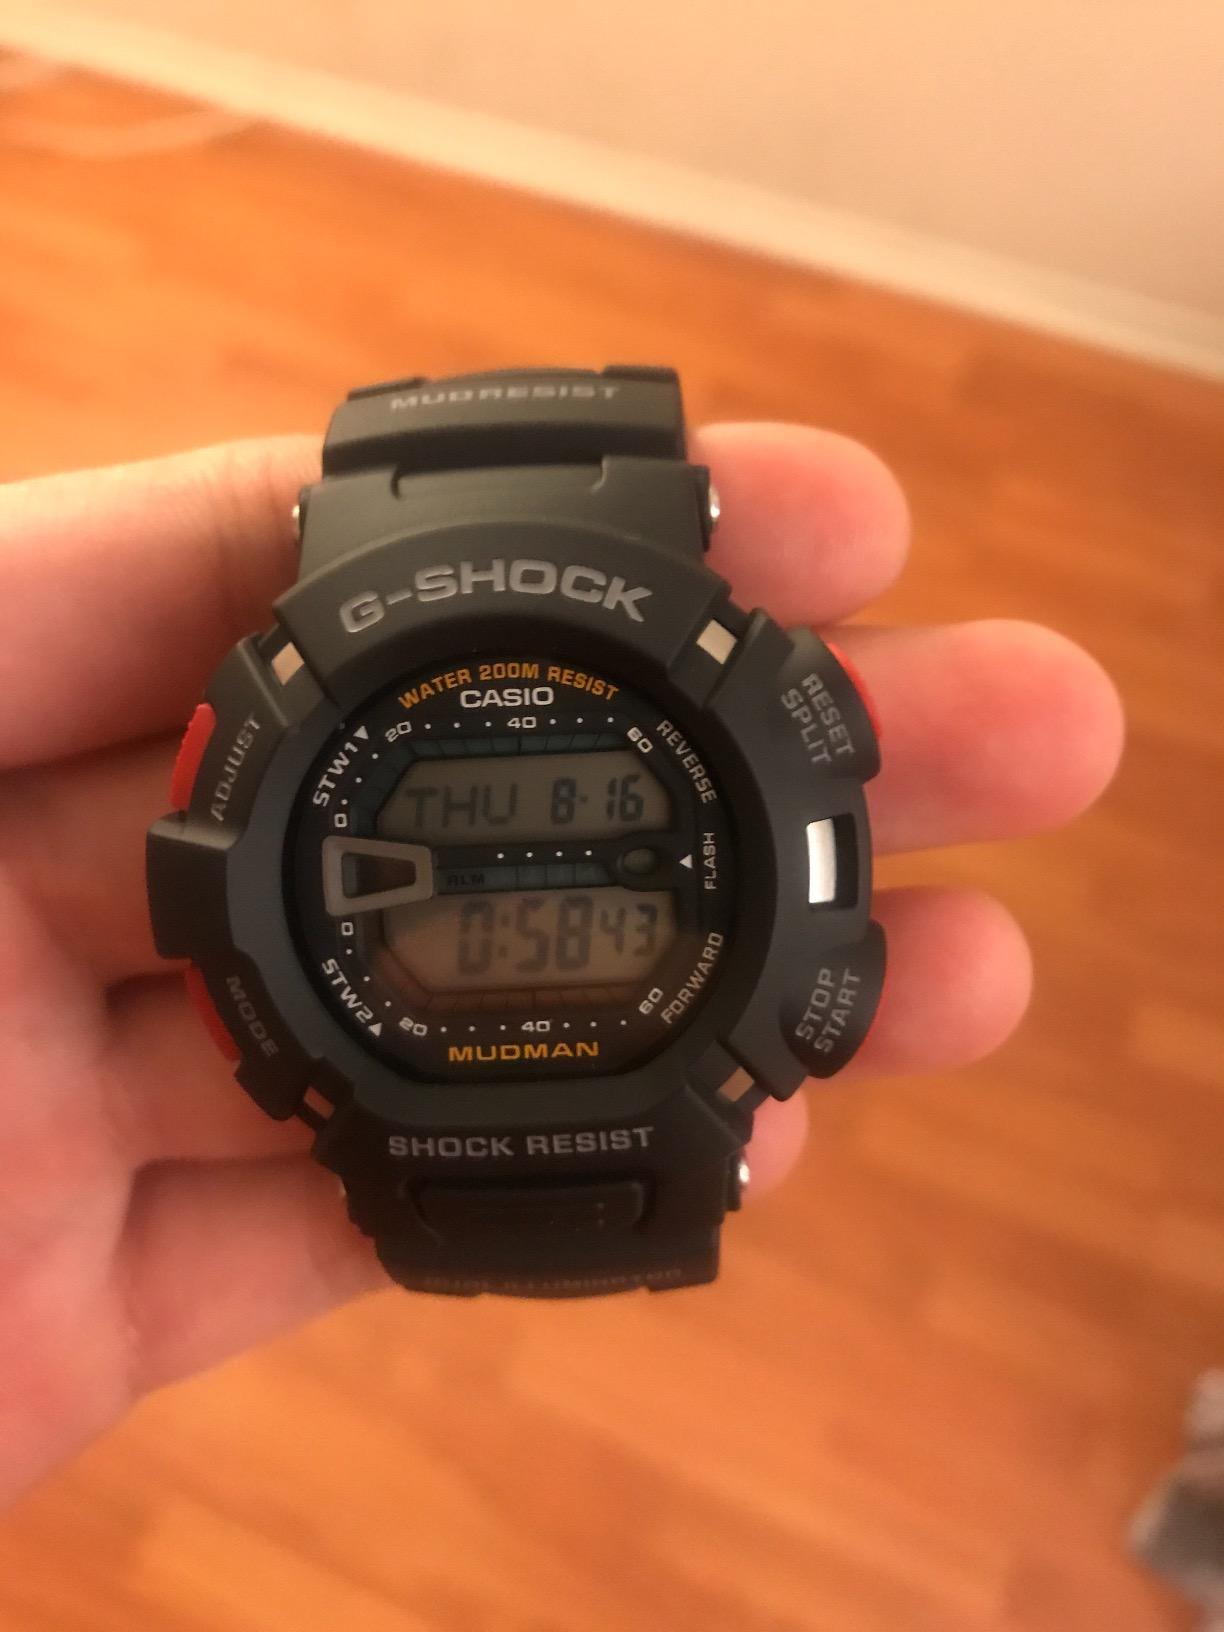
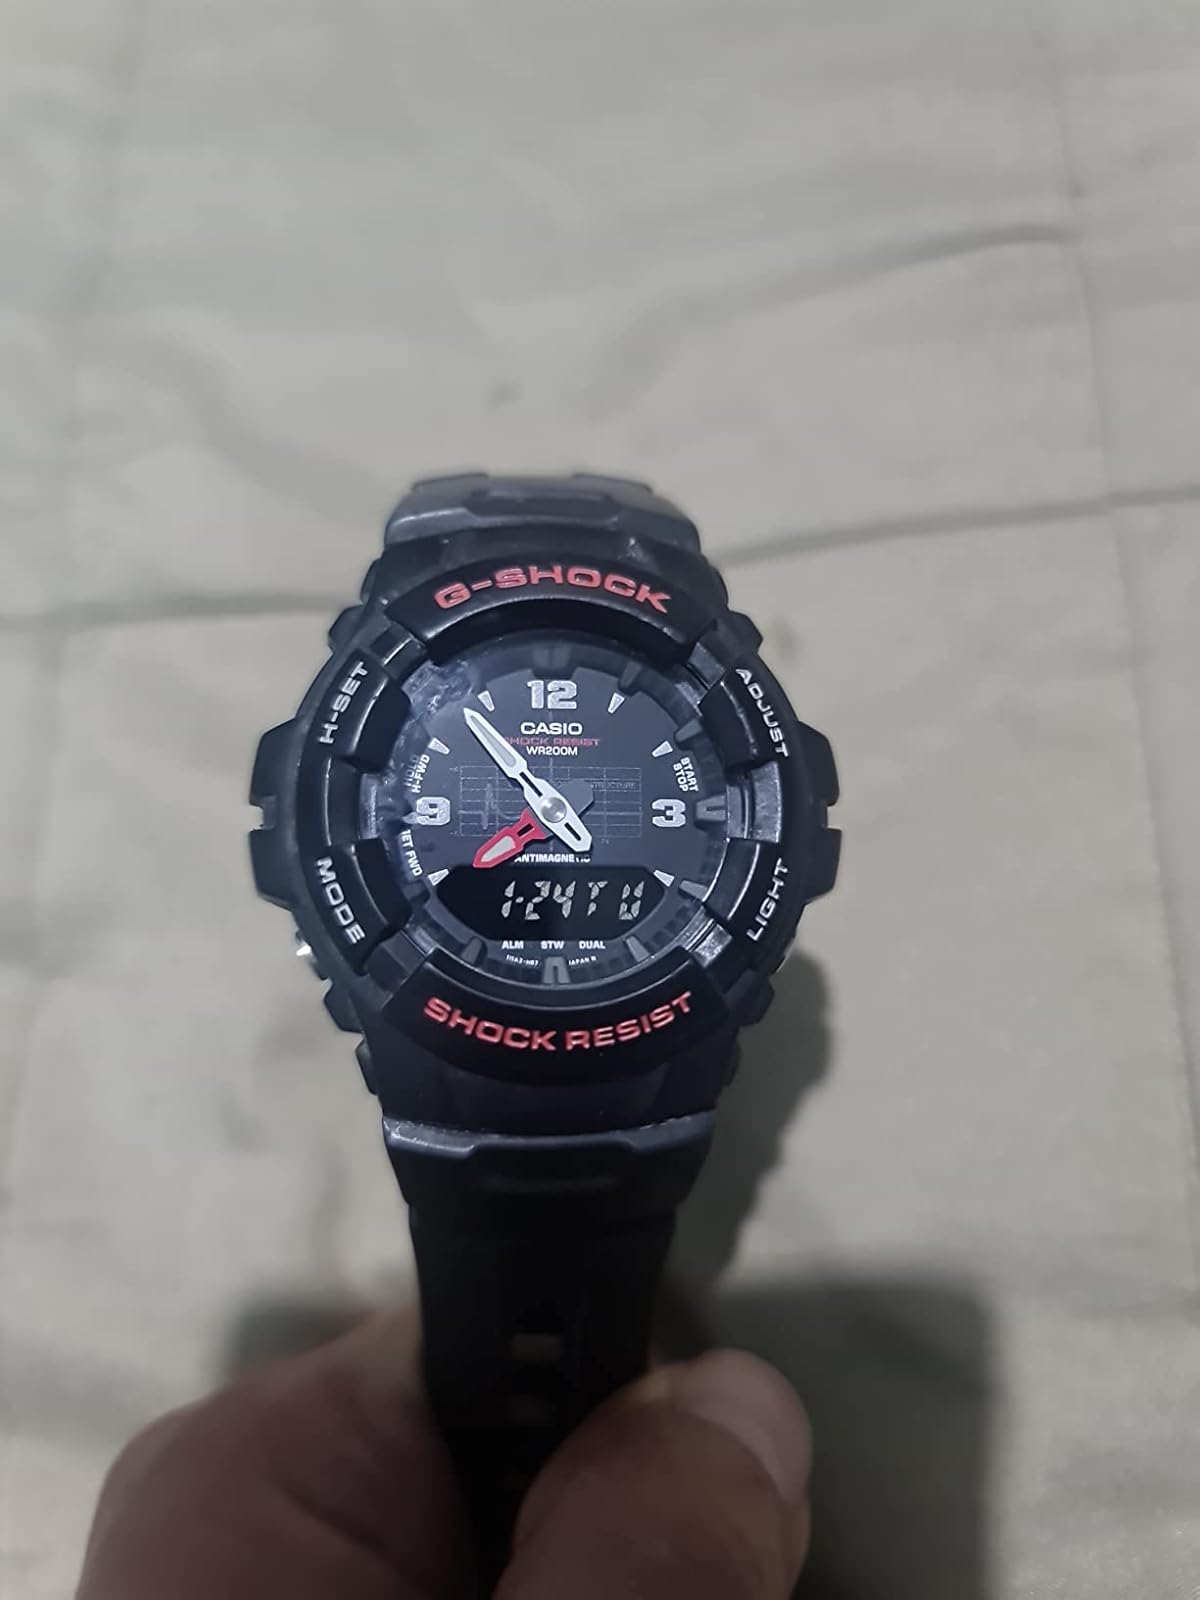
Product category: accessories_watch
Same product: no